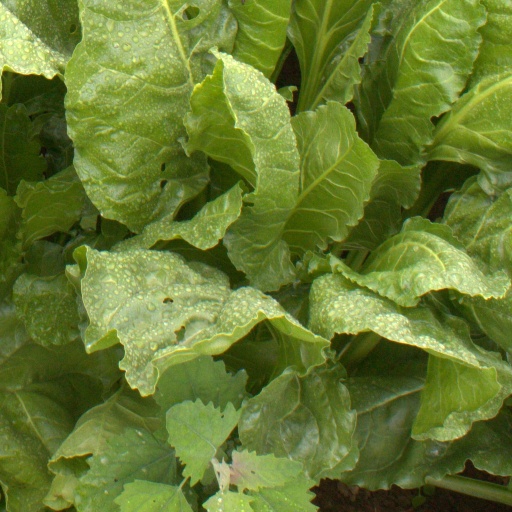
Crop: sugar beet